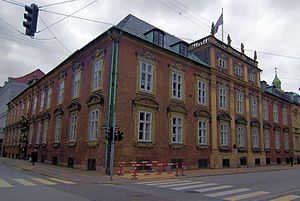
Moltkes Palæ (Gyldenløves lille Palæ)
Moltkes Palæ
Moltkes Palæ er et palæ på hjørnet af Dronningens Tværgade og Bredgade i København. På grunden lå et hus opført i 1680'erne af Jørgen Henriksen Gosebuch. Huset blev revet ned allerede efter ti år, da Ulrik Frederik Gyldenløve købte det og byggede et nyt palæ på grunden. Kun kælderhvælvingerne bestod, og de består endnu. Palæet blev i folkemunde kaldet Gyldenløves lille Palæ med reference til bygherrens store palæ på Kongens Nytorv, Gyldenløves Palæ, som han solgte i 1699.